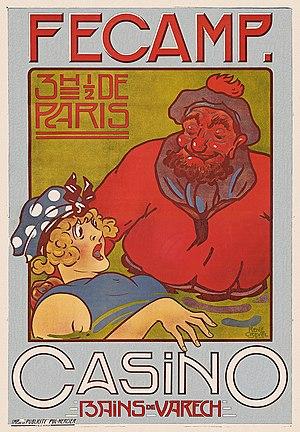
René Crevel affiche publicitaire
René Crevel est un décorateur, architecte et peintre français né le 23 février 1892 à Rouen et mort le 2 décembre 1971 à Villeneuve-Loubet.